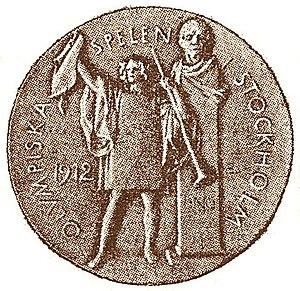
La médaille olympique à Stockholm aux JO 1912.
Les Jeux olympiques de 1912, Jeux de la 5ᵉ olympiade de l'ère moderne, se sont déroulés à Stockholm, en Suède du 29 juin au 22 juillet 1912. La capitale suédoise fut désignée ville hôte de ces Jeux lors de la 10ᵉ session du Comité international olympique à Berlin le 27 mai 1909, aucune autre ville n'était candidate.